Sétif

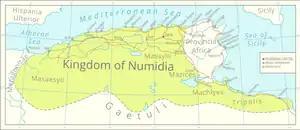
Map of the Kingdom of Numidia

The city, of Numidian origin, was part of the kingdom of Massaesyli in the year 225 BC. It was also considered as a capital before Juba II preferred Cherchell.